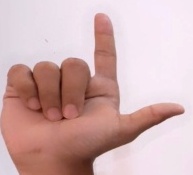
ASL sign: L